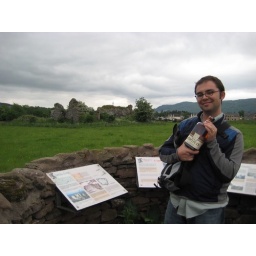
and a castle in a field